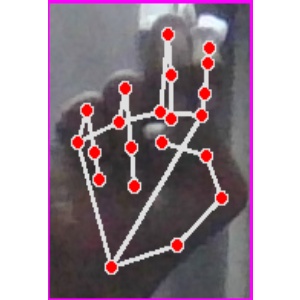
अक्षर: ह